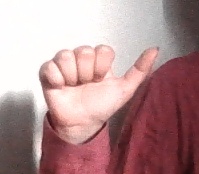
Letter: dhad